The Invasion (professional wrestling)

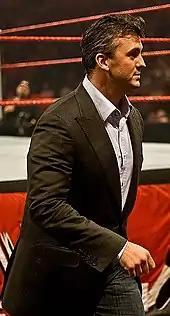
Shane McMahon owned WCW throughout the Invasion storyline.

The WWF had effectively doubled the size of its roster through its acquisition of WCW, and as a result, the company believed that there was not enough screen time for many of the new roster members. To alleviate these concerns, the original plan was to find a time slot on TNN (later renamed to Spike TV, now known as Paramount Network) to continue running WCW as a separate entity, with WWF controlling "SmackDown!" on UPN and WCW controlling "Raw Is War" on TNN. These plans fell through when no television networks would touch WCW because of its reputation for losing money. The WWF scrapped these plans, however they would eventually carry the idea again in the future for what would later become the brand extension, running two separate brands, with both of the WWF's two existing televised shows, "SmackDown!" and "Raw".